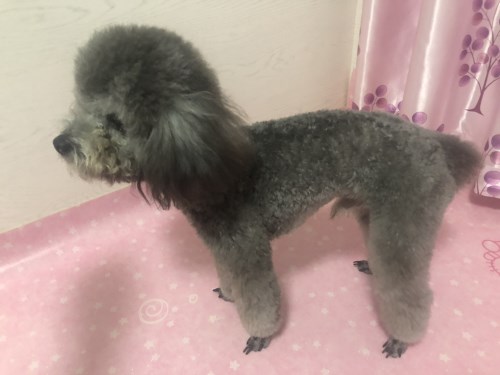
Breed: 7449-n000128-teddy